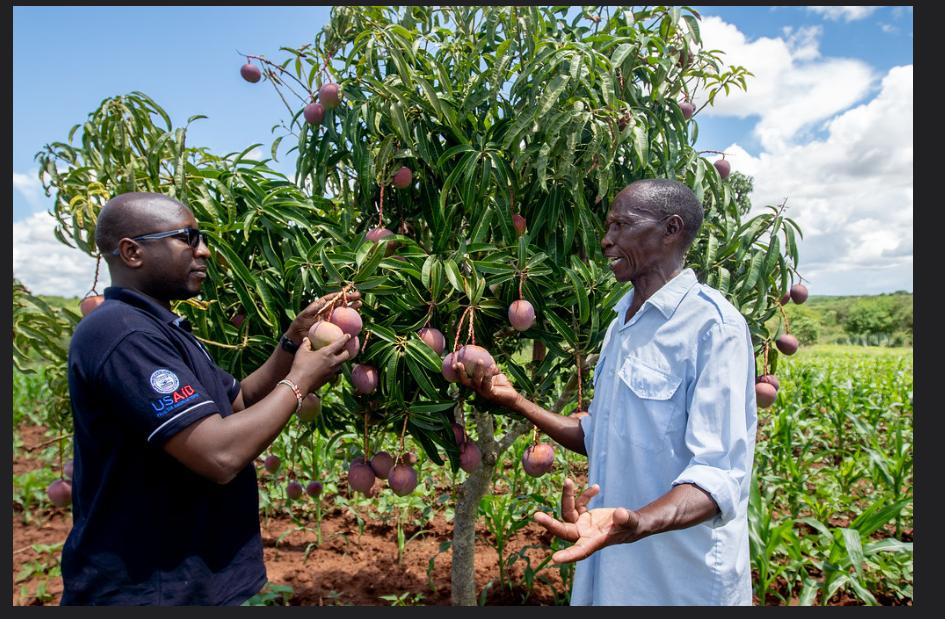
Wakulima wawili wakiume wakiwa wamesimama kwenye mti wa maembe, wakiwa wameshika zao lililo tayari kwa ajili ya kupelekwa sokoni na kuuzwa na kutumika kwa binadamu kutengenezea juis na kula.